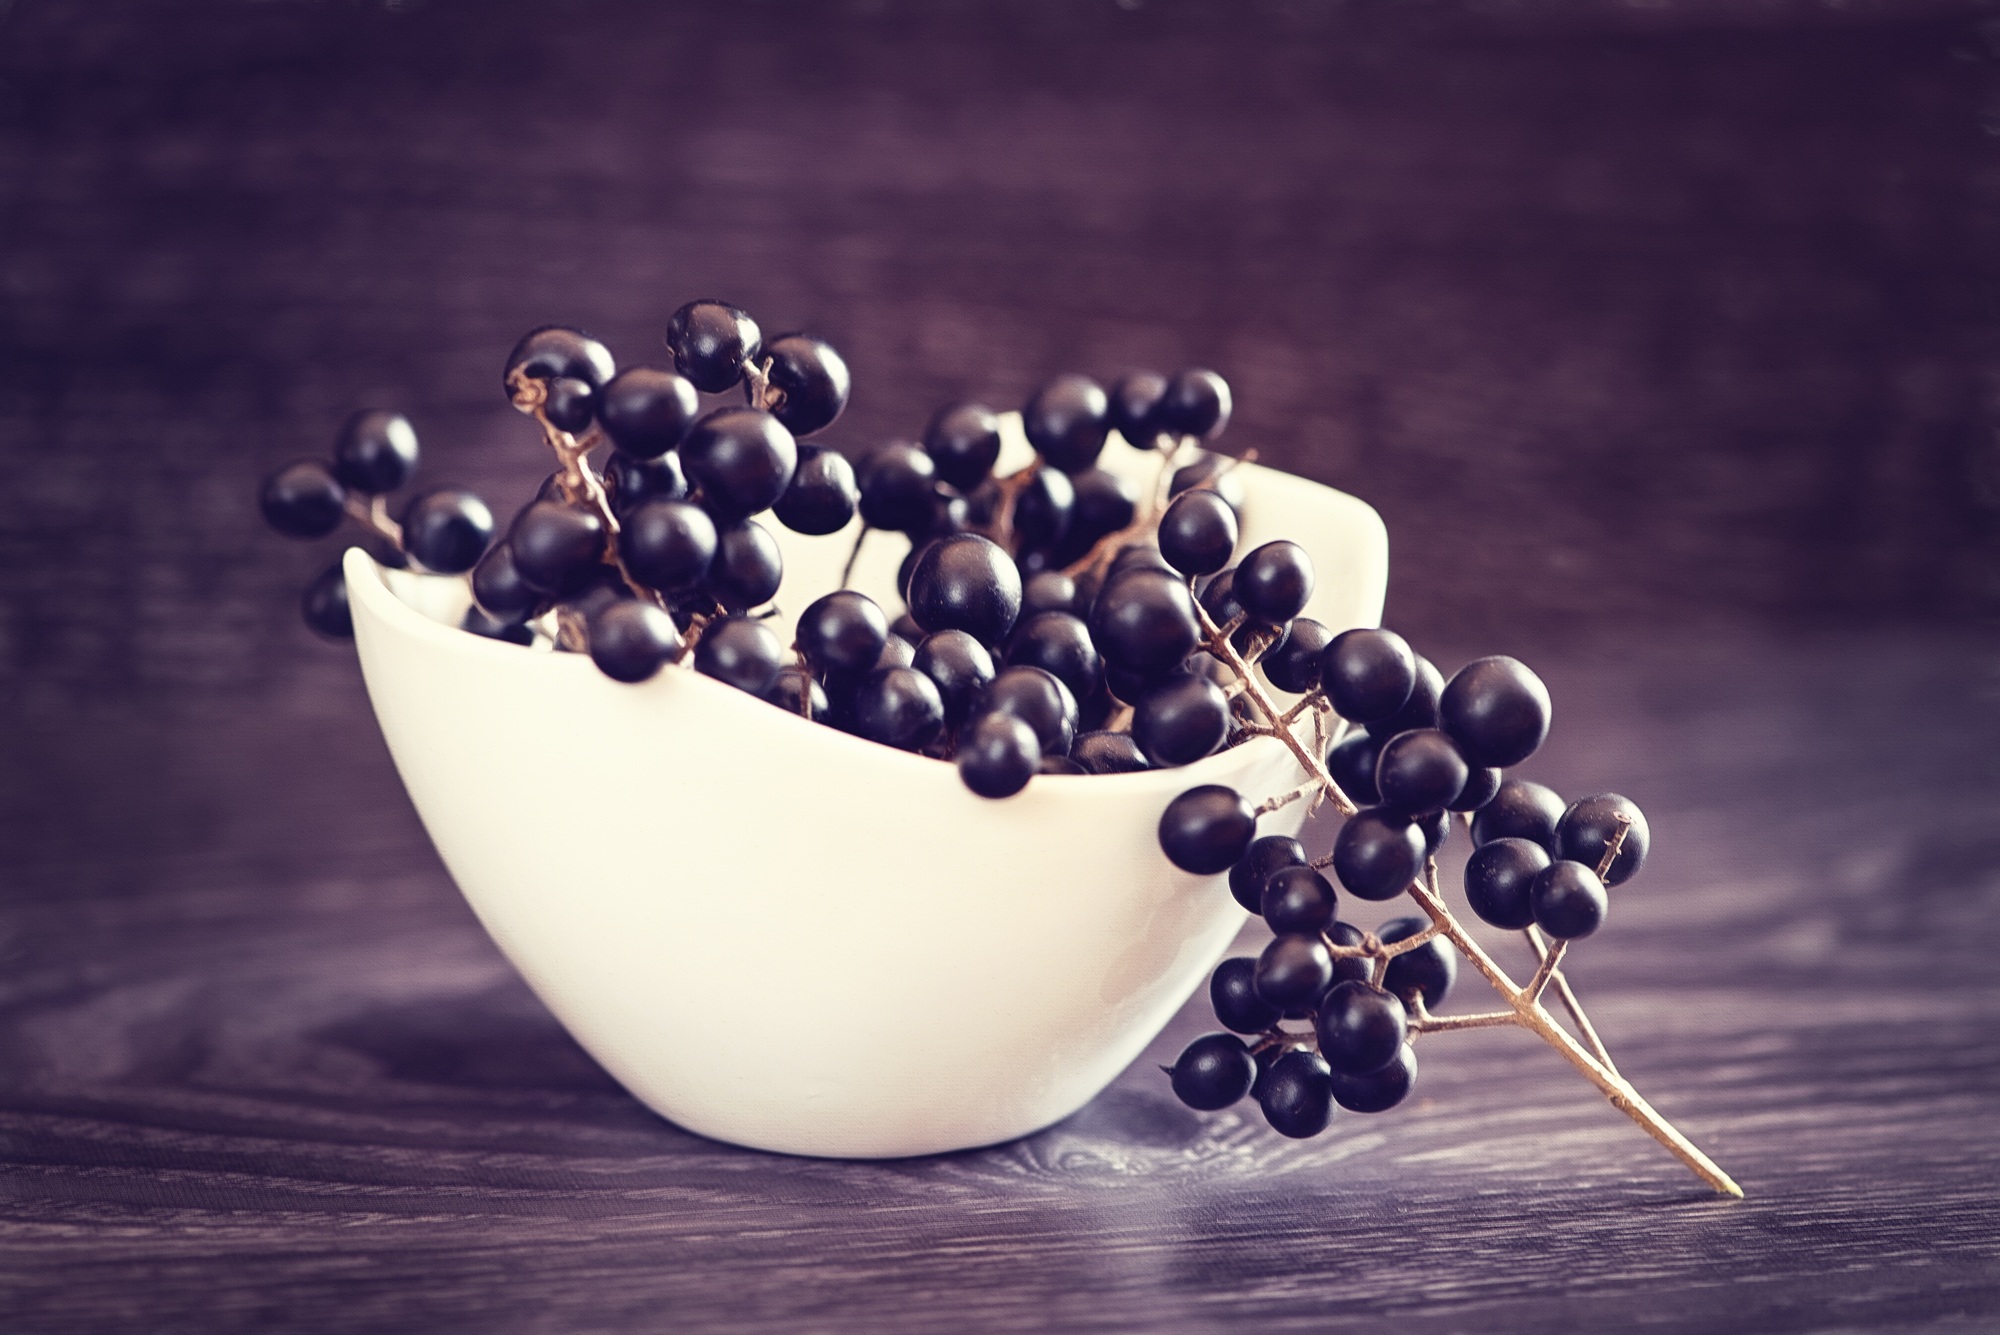
plant, photography, fruit, flower, bowl, food, produce, paint, blue, close, material, close up, jewellery, berries, macro photography, flavor, dark blue, still life photography, privet, privet berries, berries dark blue, computer wallpaper